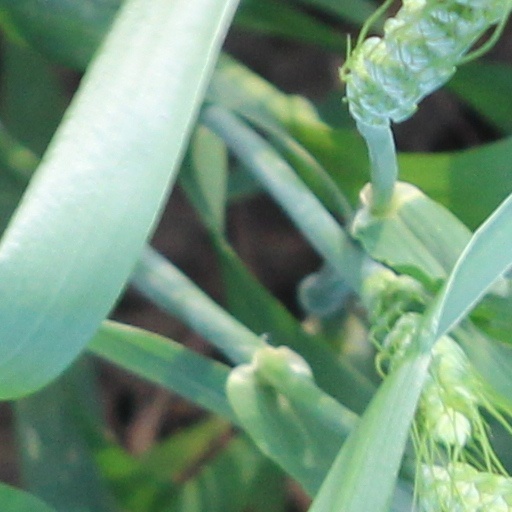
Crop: wheat